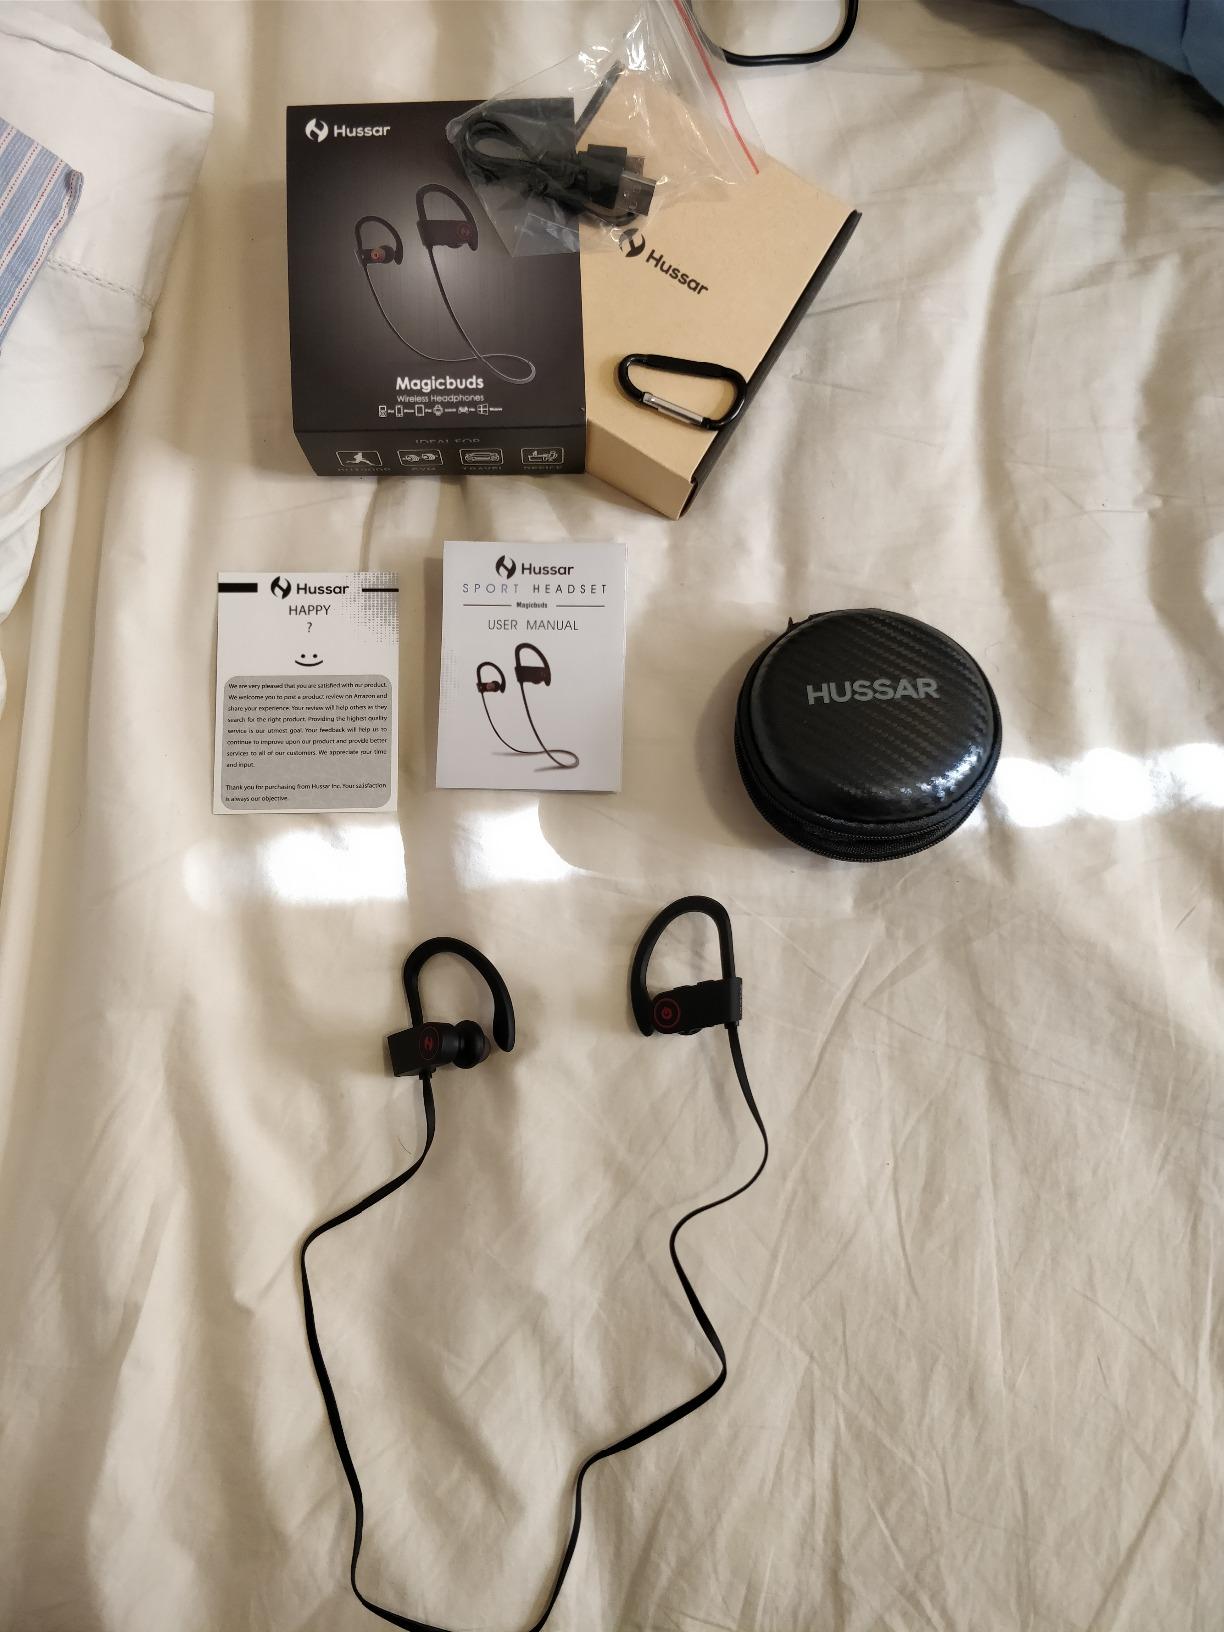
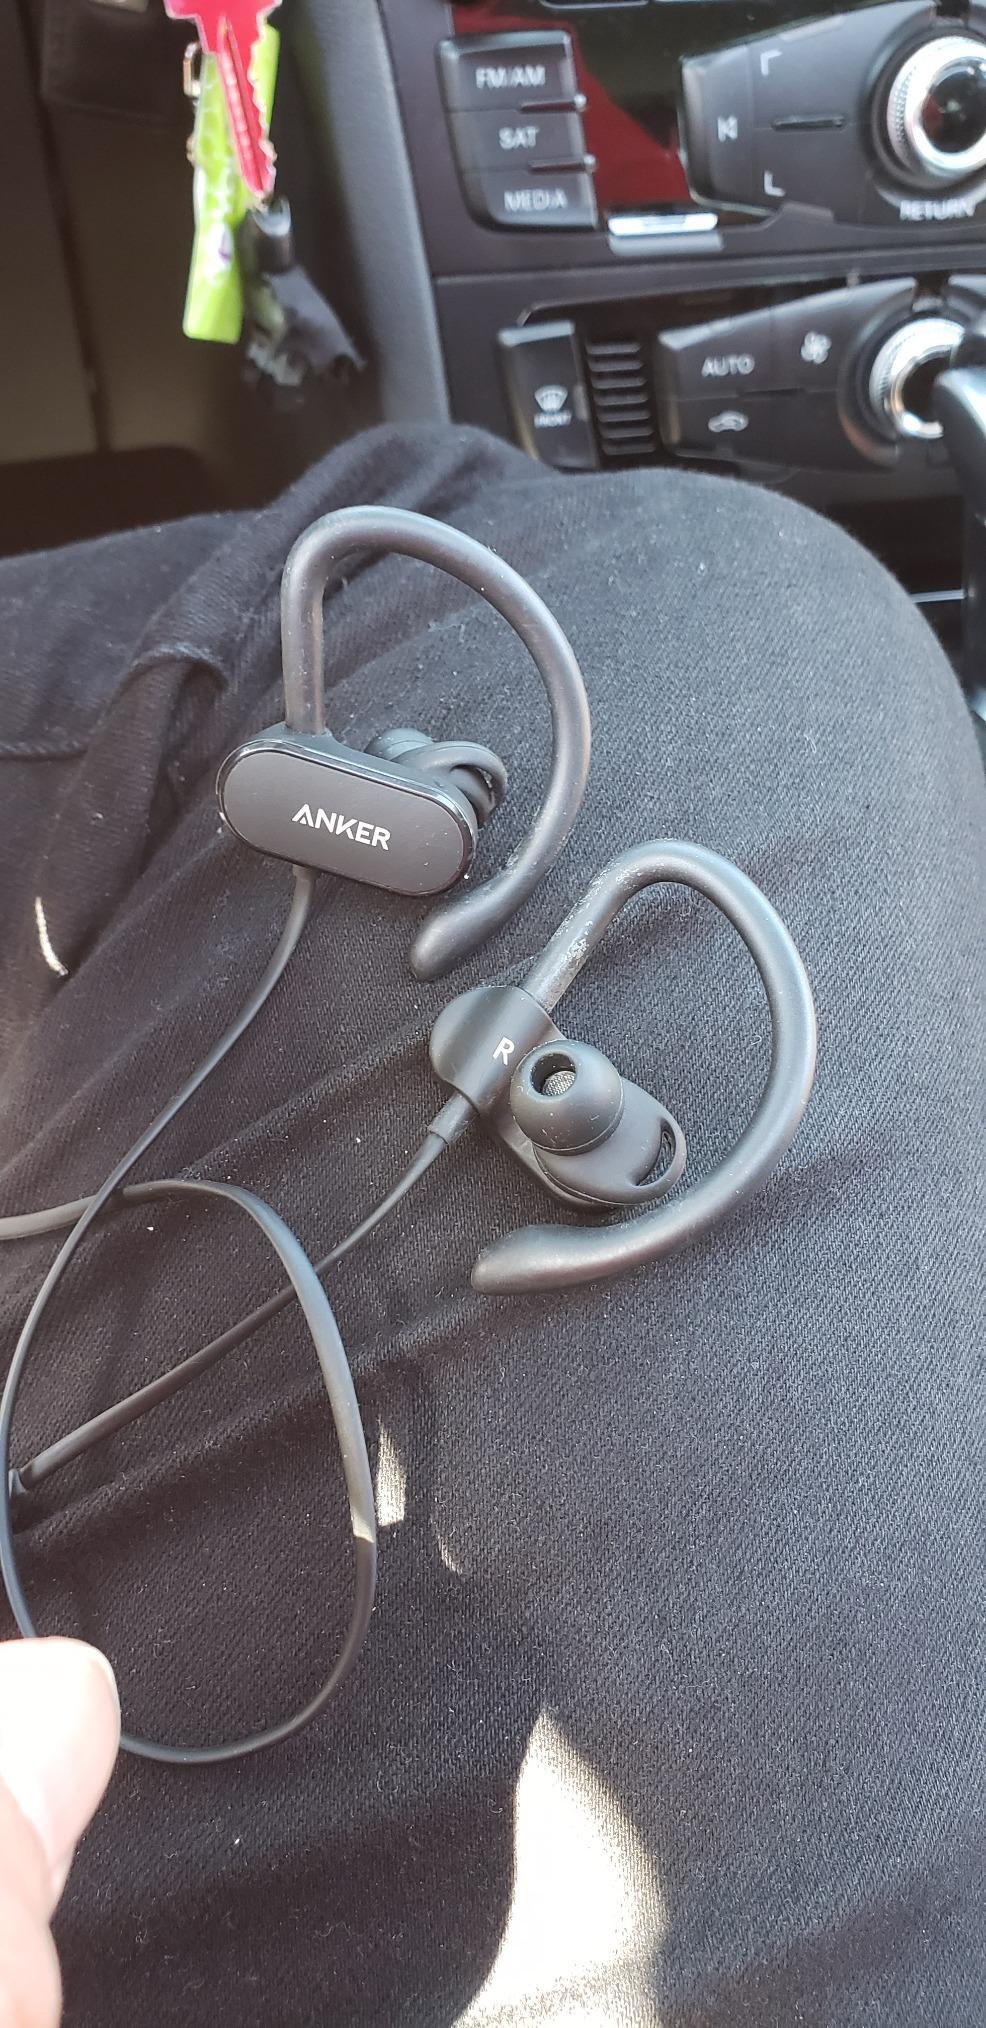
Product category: headphones
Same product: no